Competition (The Spectacular Spider-Man)

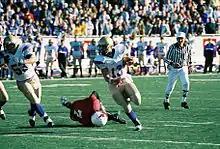
Several men dressed in football uniforms dart down a field. Another football-suited man is collapsed on the ground, while a man is scene in the background wearing a black and white striped shirt holding a whistle. Behind the scene are hundreds of people cheering in stands.

The title of the episode is referent to economics - the title scheme was used for the arc the episode fell inside and was pitched by Greg Weisman, story editor and producer for "The Spectacular Spider-Man." It also refers to the episode's theme of people competing for glory. Several scenes from the episode were taken directly from the film "Spider-Man 3." Spider-Man does a leg-sweep on Sandman in the same manner as in the film. Flint Marko's transformation into the Sandman was also based executed in the same manner as it was in the film's version of his transformation. A main focus in the episode features Peter and Harry trying out for high school football.